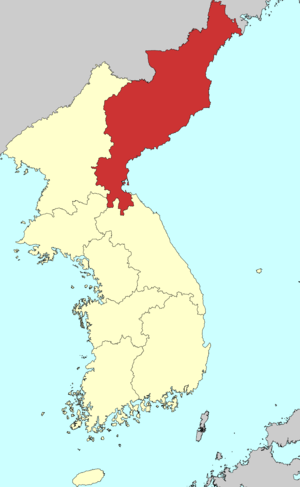
Le Hamgyŏng ou Hanquien est l'une des huit provinces de Corée durant la période Chosŏn. Elle était située au nord-est du pays, et avait pour capitale de province la ville de Hamhung. En 1896, elle est divisée en Hamgyong du Nord et Hamgyong du Sud, qui font aujourd'hui toutes deux partie de la Corée du Nord. En 1954, le Ryanggang est créé à partir du Hamgyong du Sud